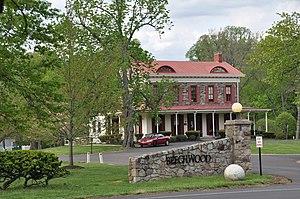
Middletown Township est un township, situé dans le comté de Bucks, en Pennsylvanie, aux États-Unis. En 2010, il comptait une population de 45 436 habitants. Le siège du township est situé à Langhorne.